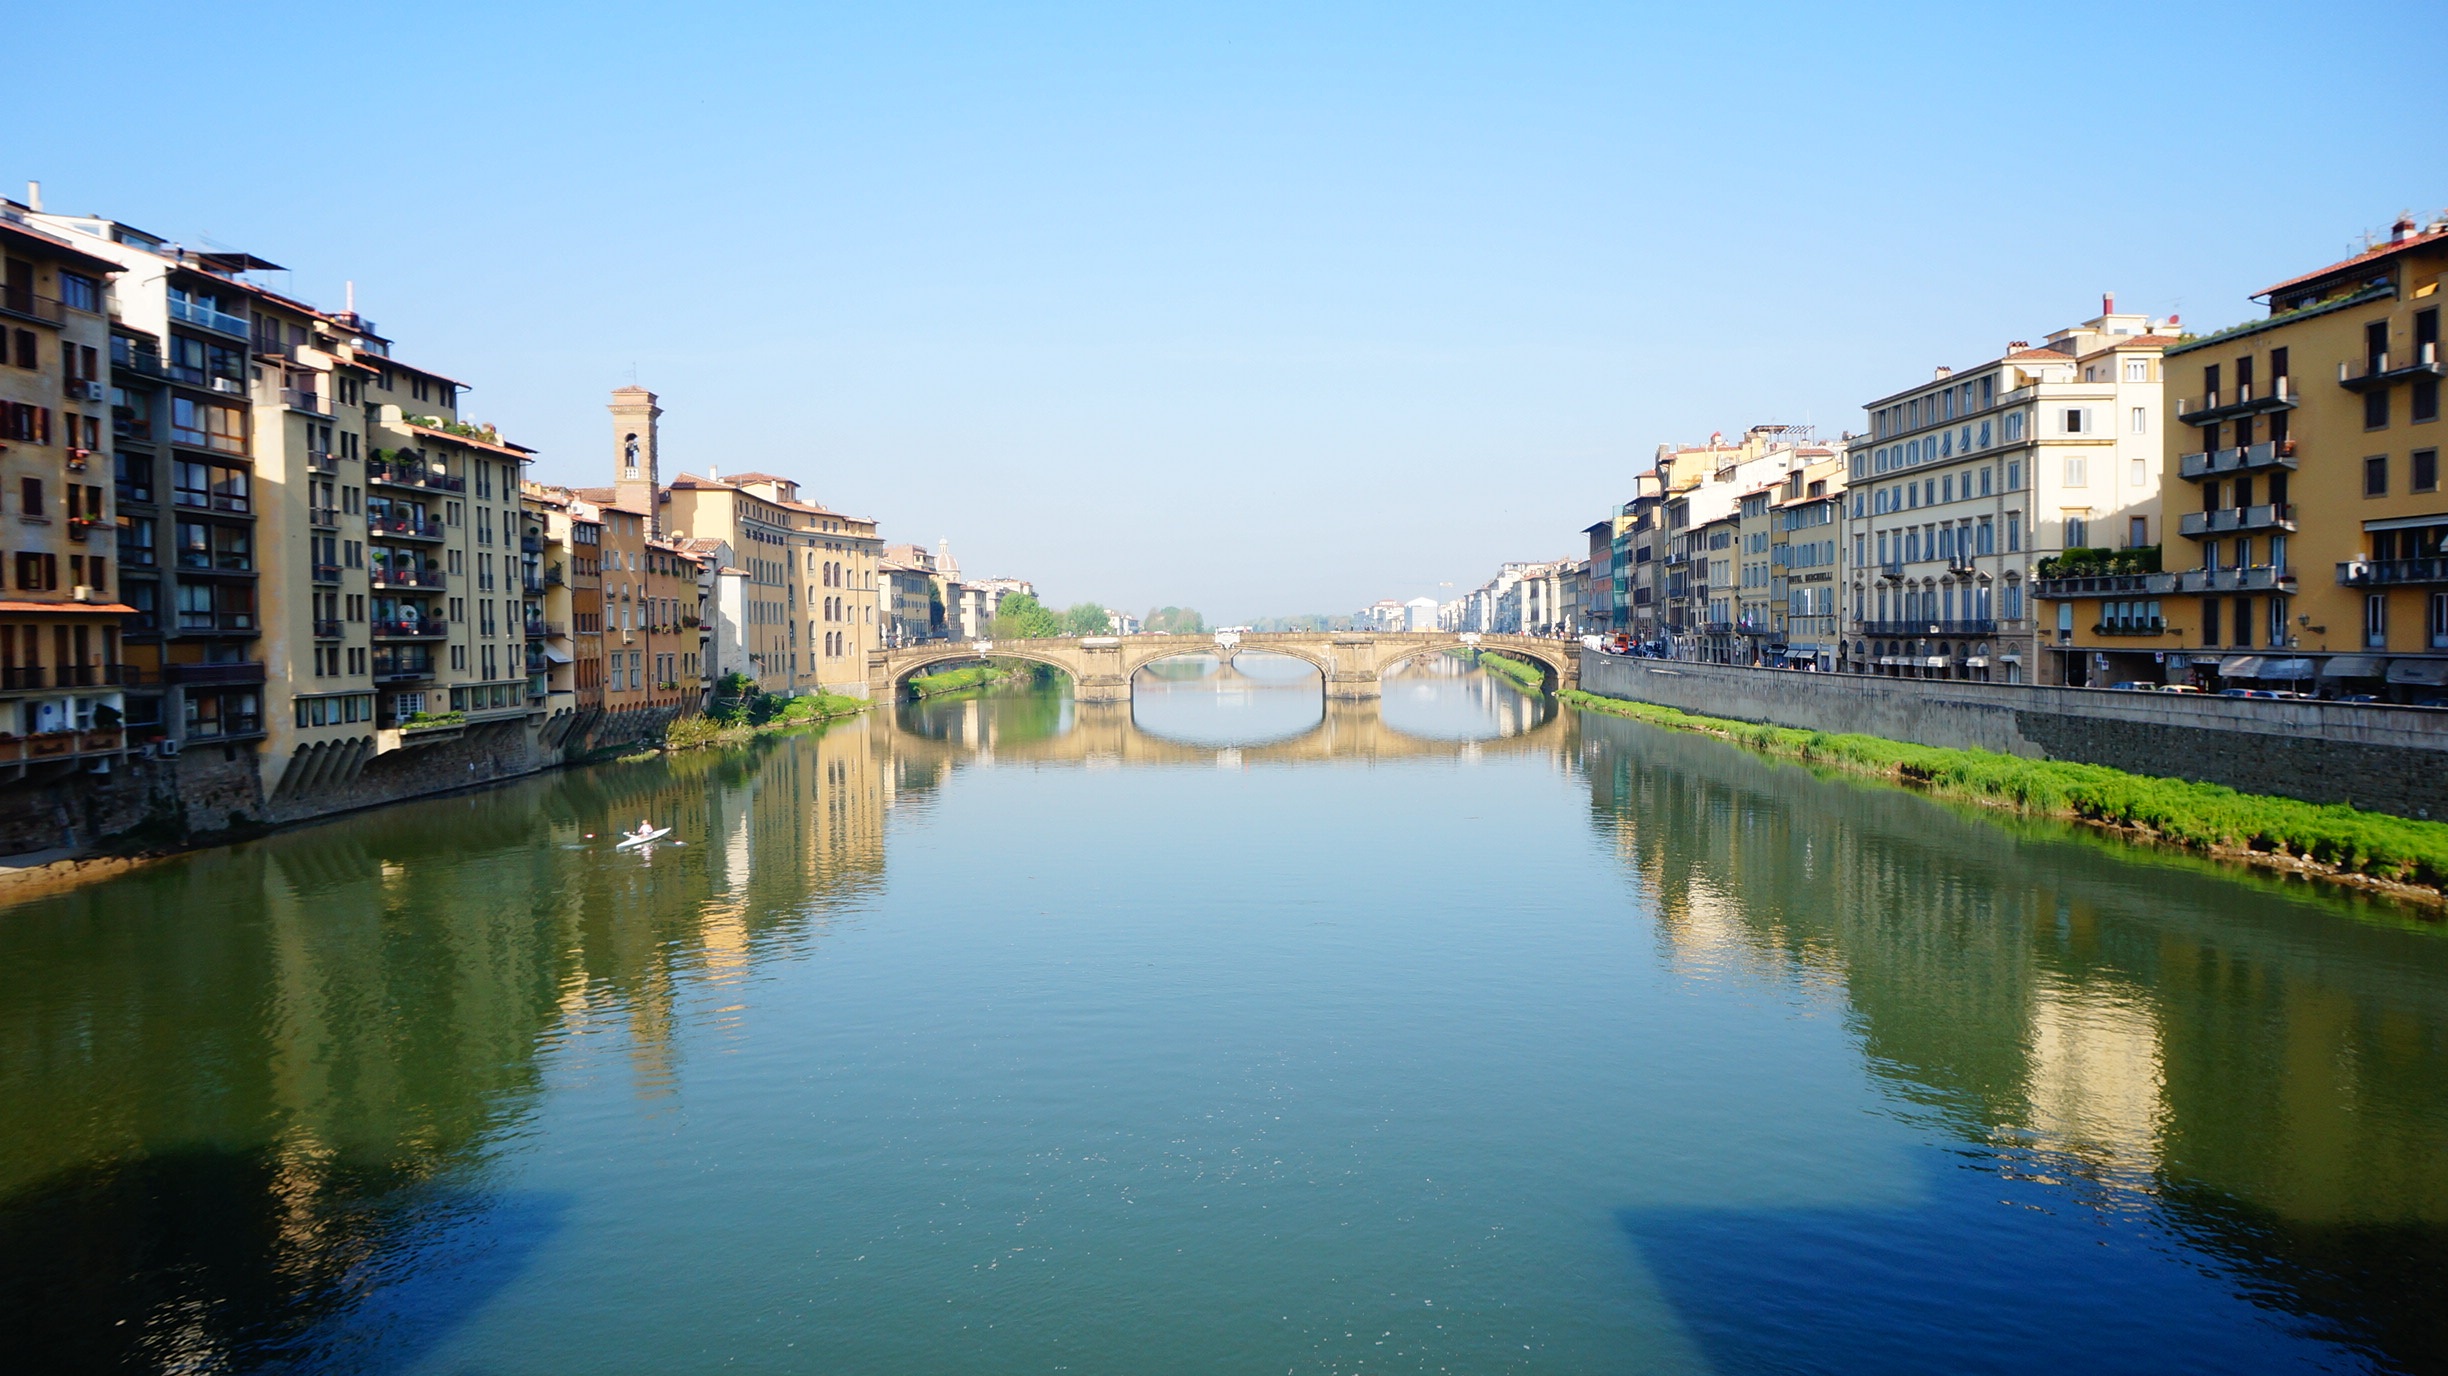
water, bridge, town, river, canal, cityscape, reflection, italy, waterway, body of water, channel, florence, landform, geographical feature